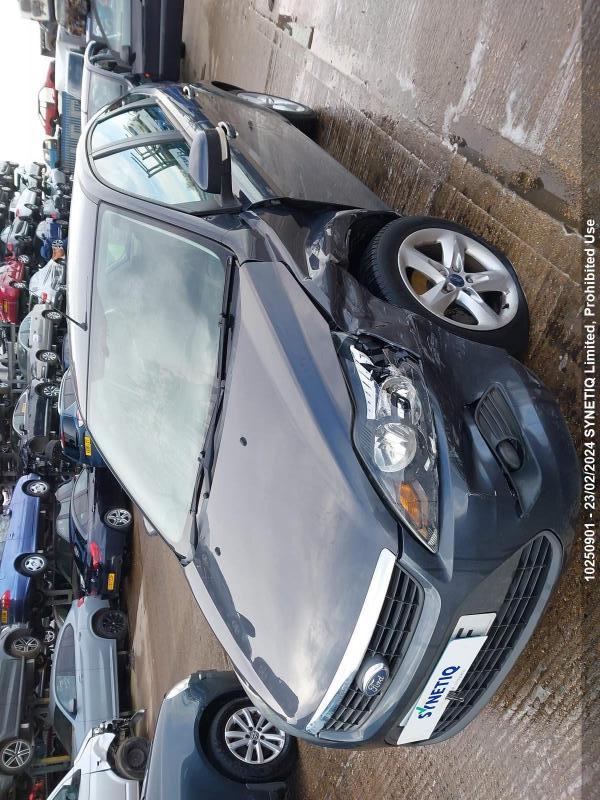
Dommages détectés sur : pare-choc avant, aile avant gauche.
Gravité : majeur